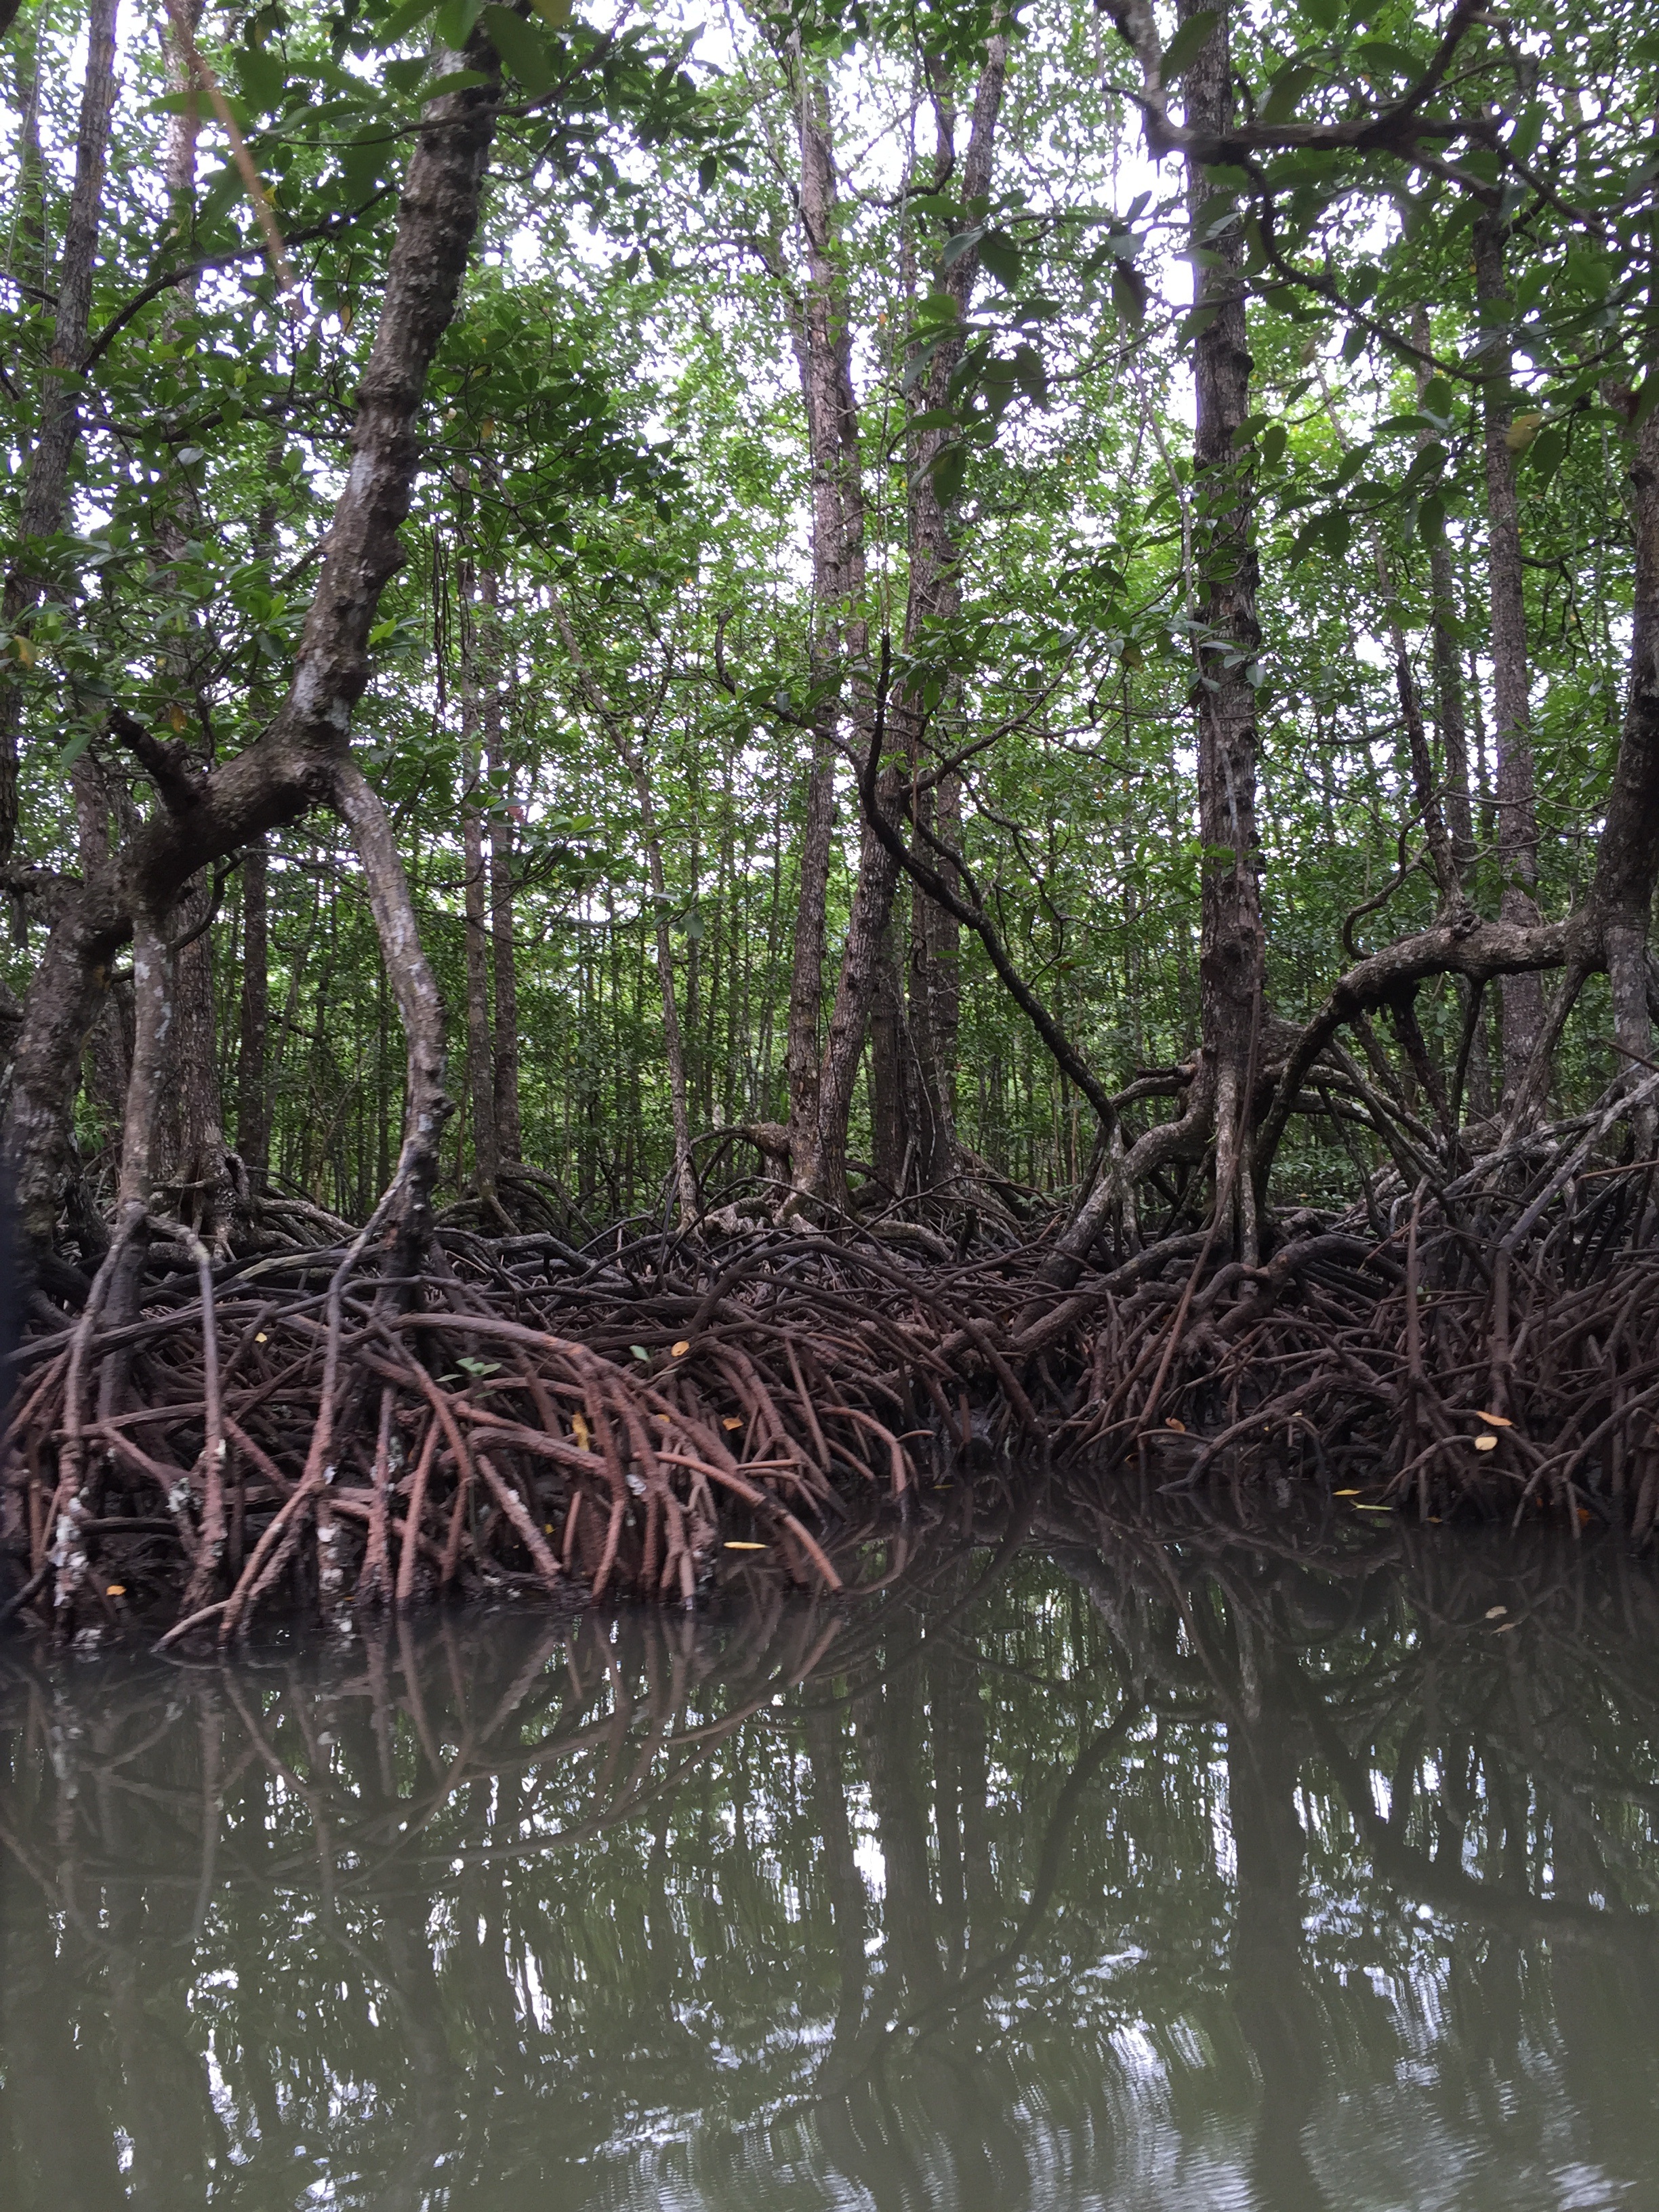
tree, nature, forest, outdoor, swamp, wilderness, branch, river, pond, environment, stream, jungle, scenic, root, trees, rainforest, wetland, mangrove, woodland, habitat, philippines, ecosystem, old growth forest, natural environment, woody plant, bayou, riparian forest